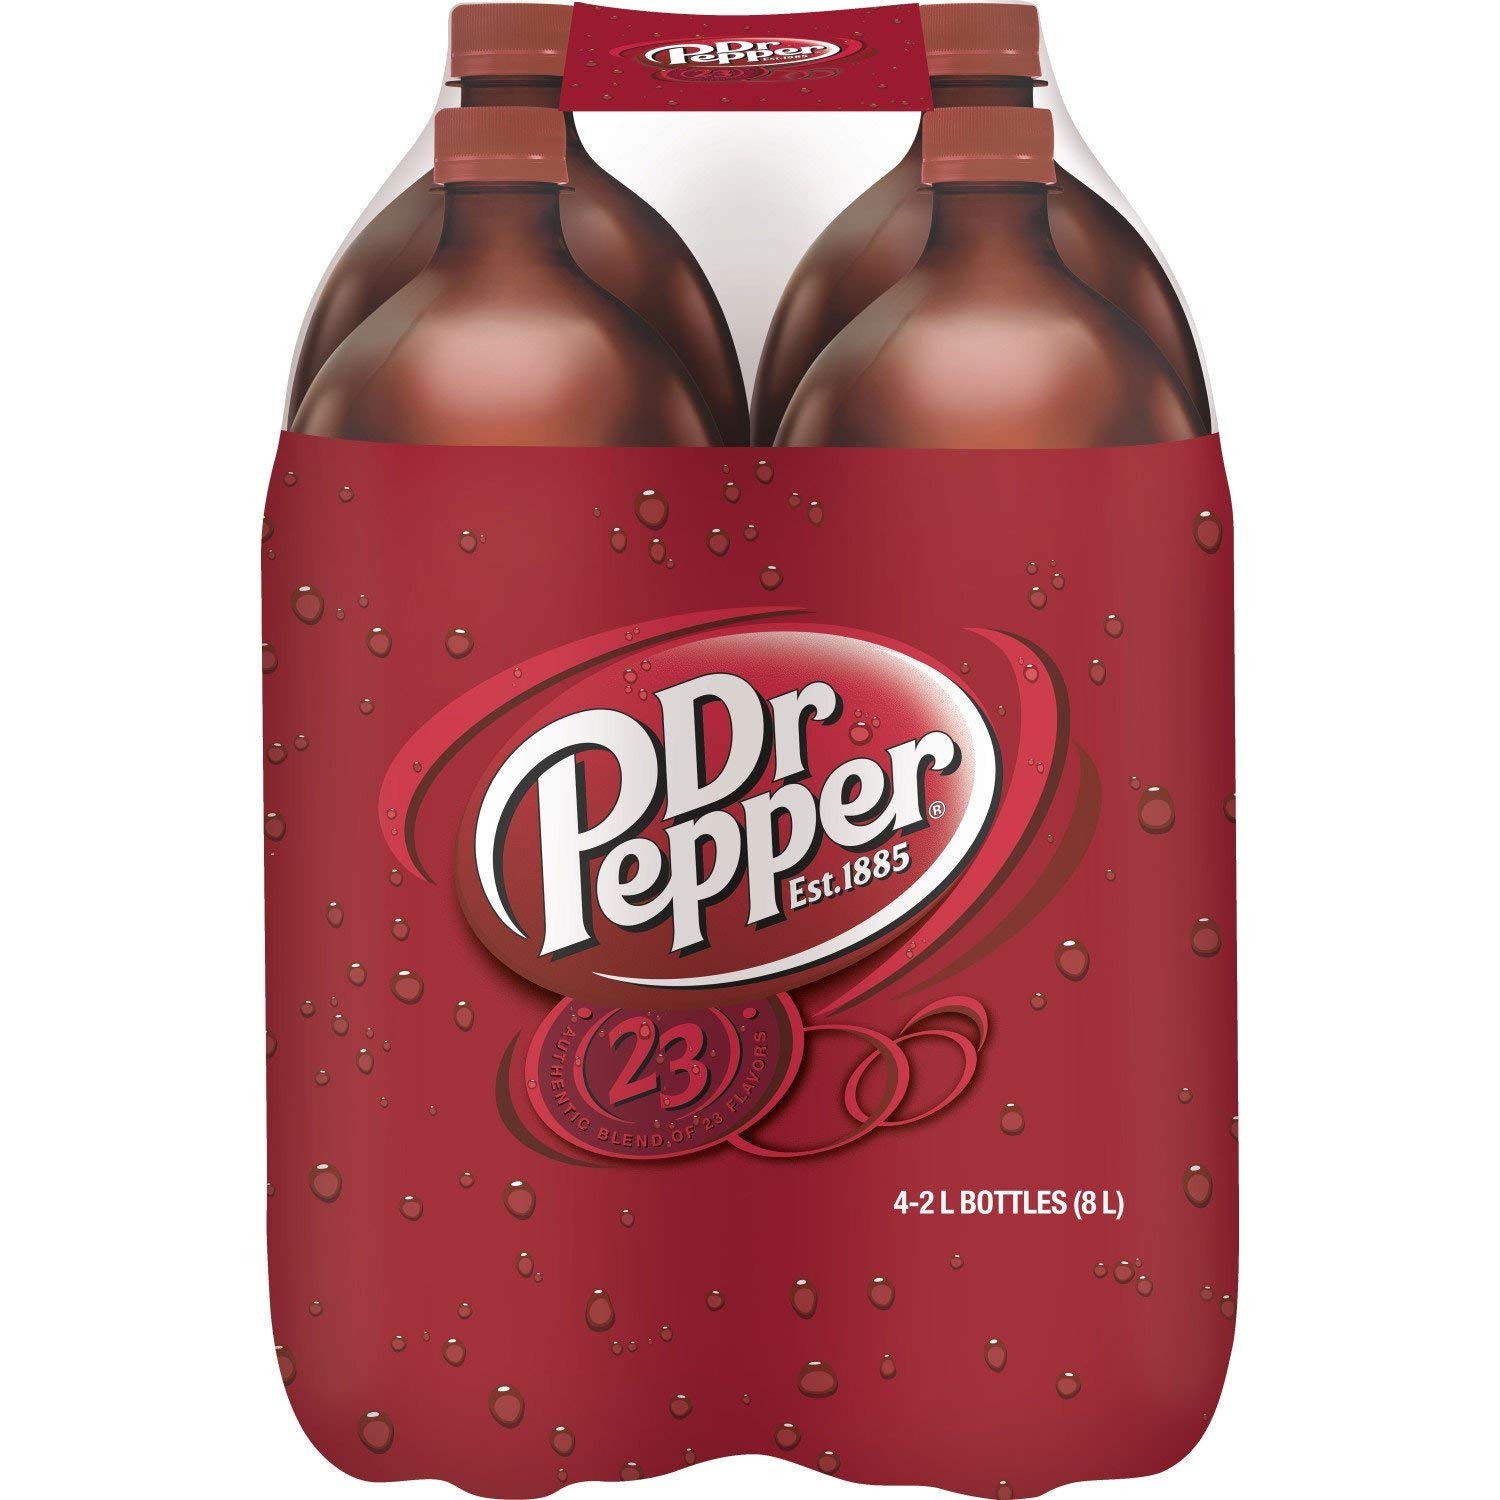
Item Name: Dr Pepper (2 L bottles, 4 Pack)
Value: 270.51
Unit: Fl Oz

Price: 2.865